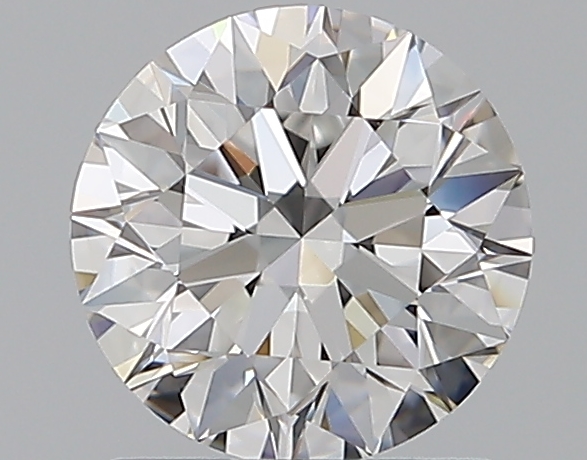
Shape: round
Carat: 1.12
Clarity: IF
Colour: E
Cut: EX
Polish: EX
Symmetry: EX
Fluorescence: N
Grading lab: GIA
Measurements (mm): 6.58 x 6.62 x 4.14